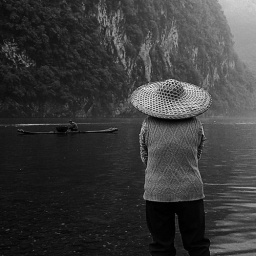
A Chinese woman standing by the bank of Li river in Guangxi province, China.